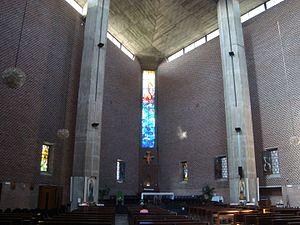
L'église San Policarpo est une église romaine située dans le quartier Appio Claudio sur la Piazza Aruleno Celio Sabino et dédiée à Polycarpe de Smyrne.